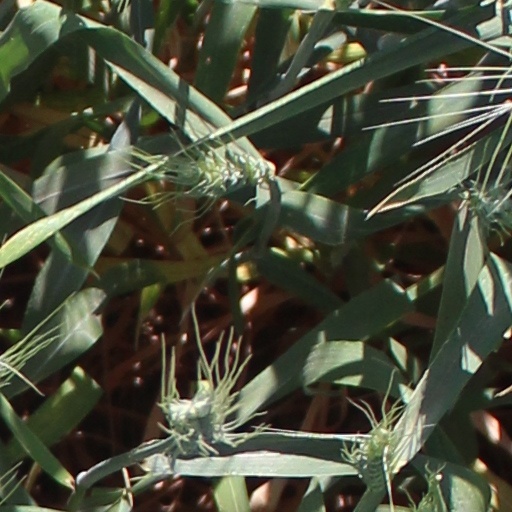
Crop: wheat